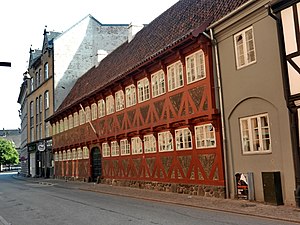
Skolegade (Aarhus)
Gammelt bindingsværkshus i Skolegade
"Skolegade i Aarhus ligger mellem Åboulevarden og Mejlgade. Skolegade hedder ""Skolegade"" fordi den tidligere gik hen forbi Aarhus Katedralskole. Den var én af de mest befærdede gader, da folk der kom nord eller øst for byen og skulle til torvehandel på Store Torv tog igennem Skolegade. I 1849 findes omtaler af Skolegade som ”den mest befærdede gade” i Aarhus.